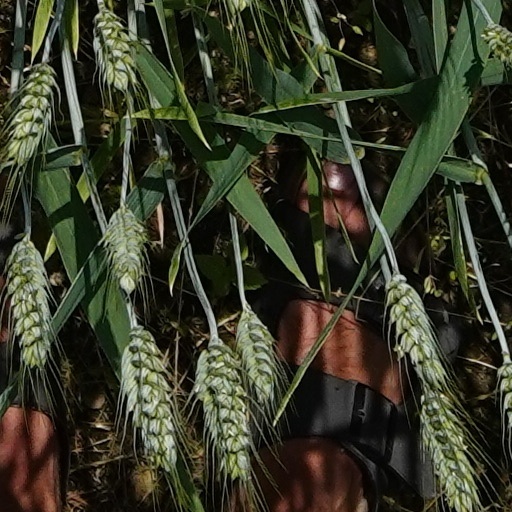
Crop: wheat